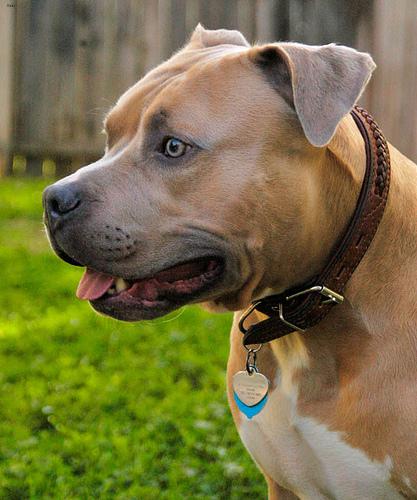
Breed: american pit bull terrier